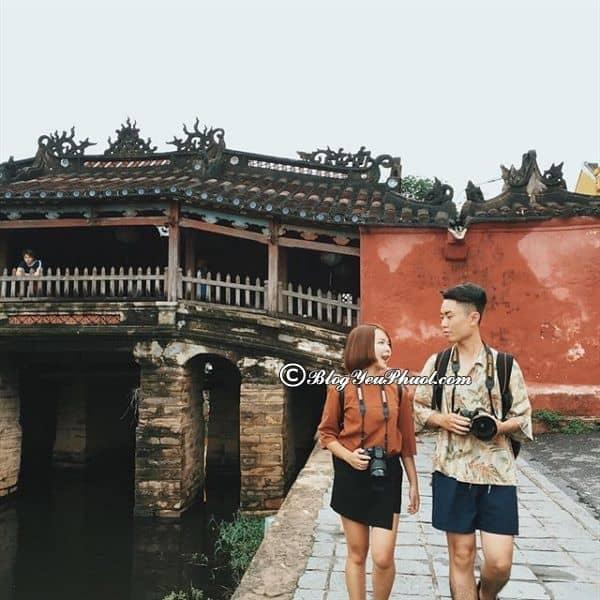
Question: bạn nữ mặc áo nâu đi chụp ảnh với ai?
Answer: với một bạn nam